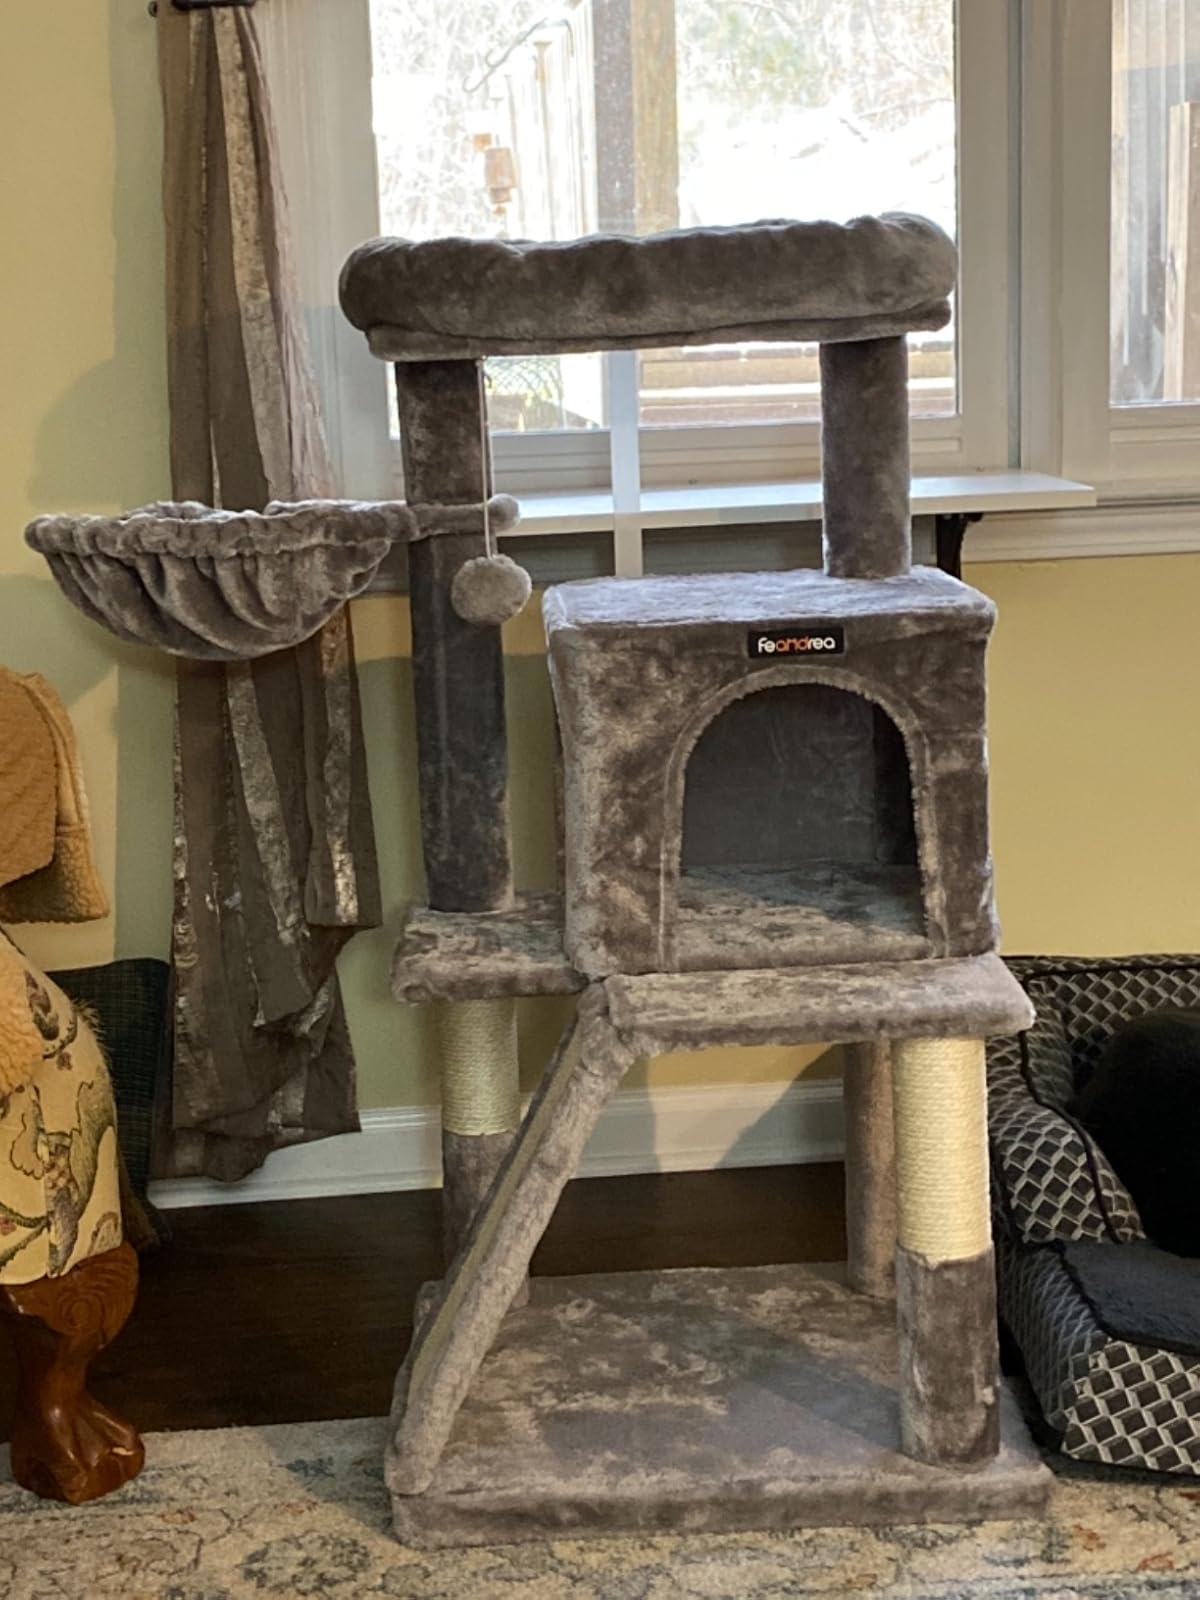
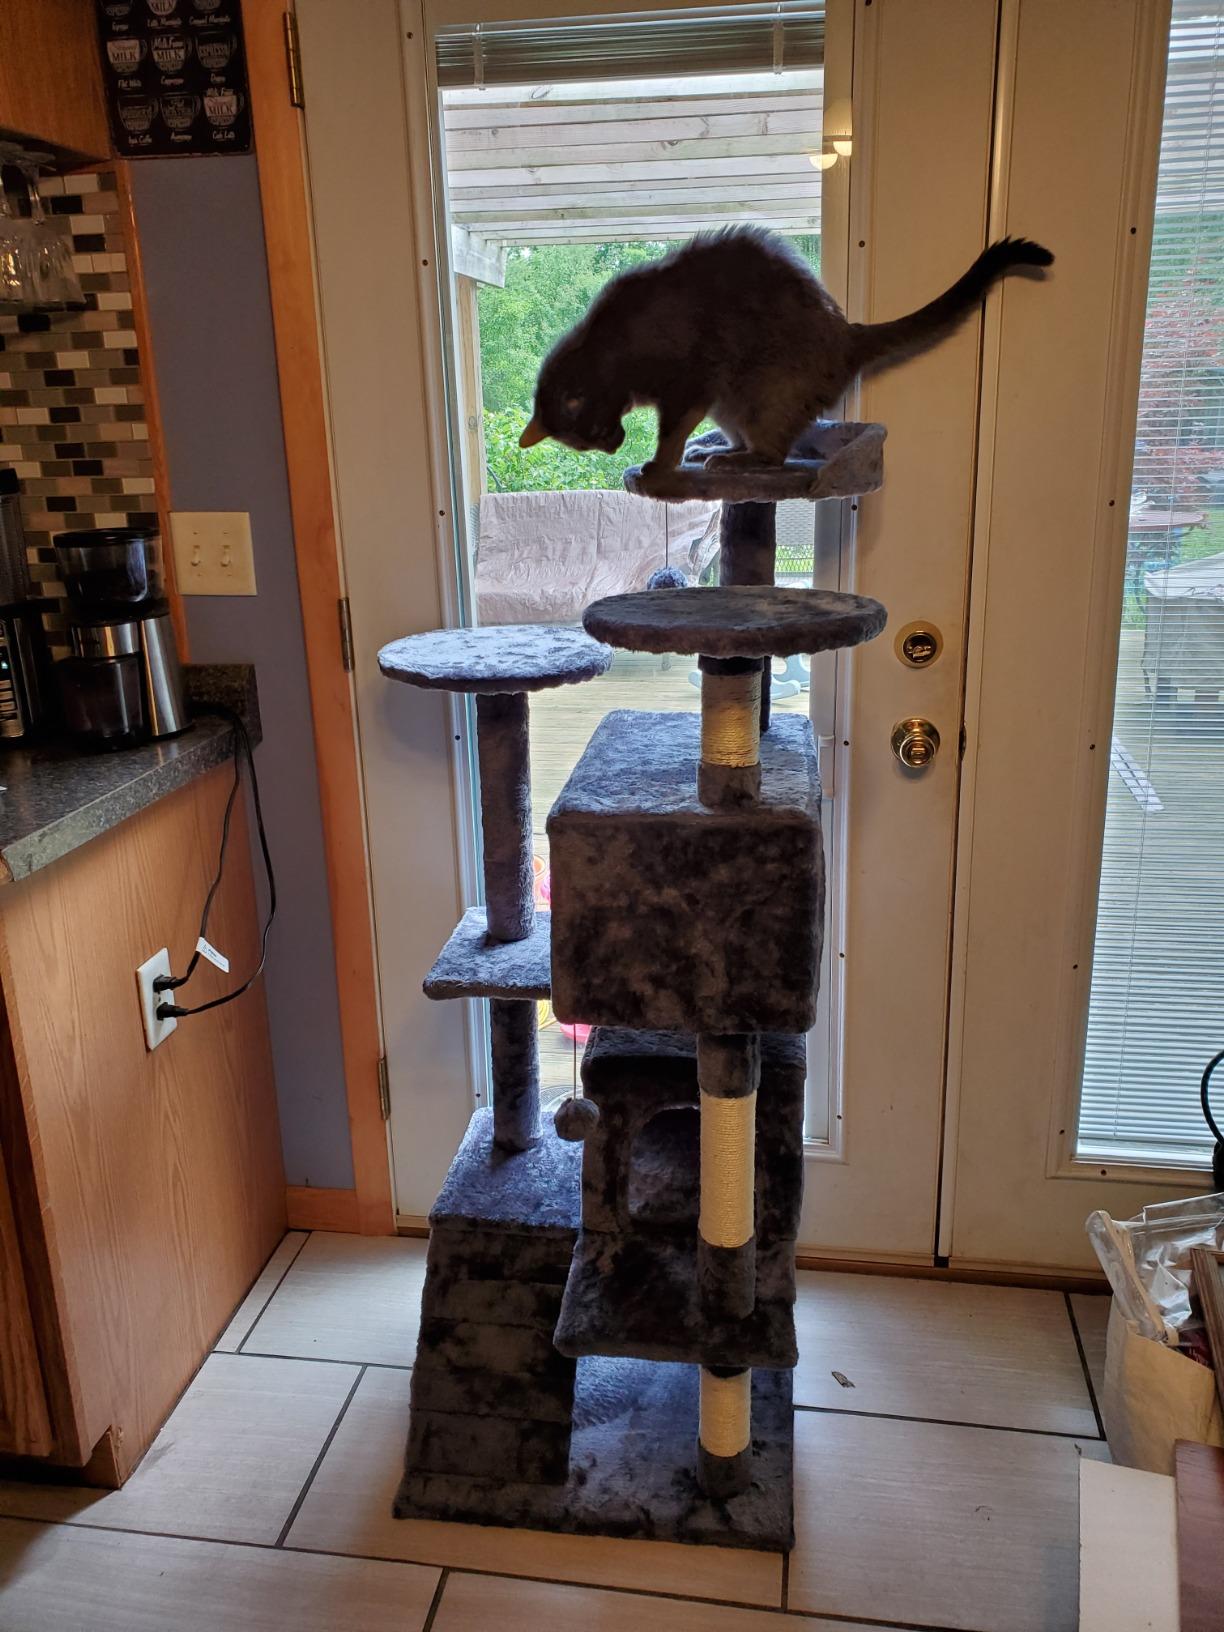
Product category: items_cat tree
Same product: no